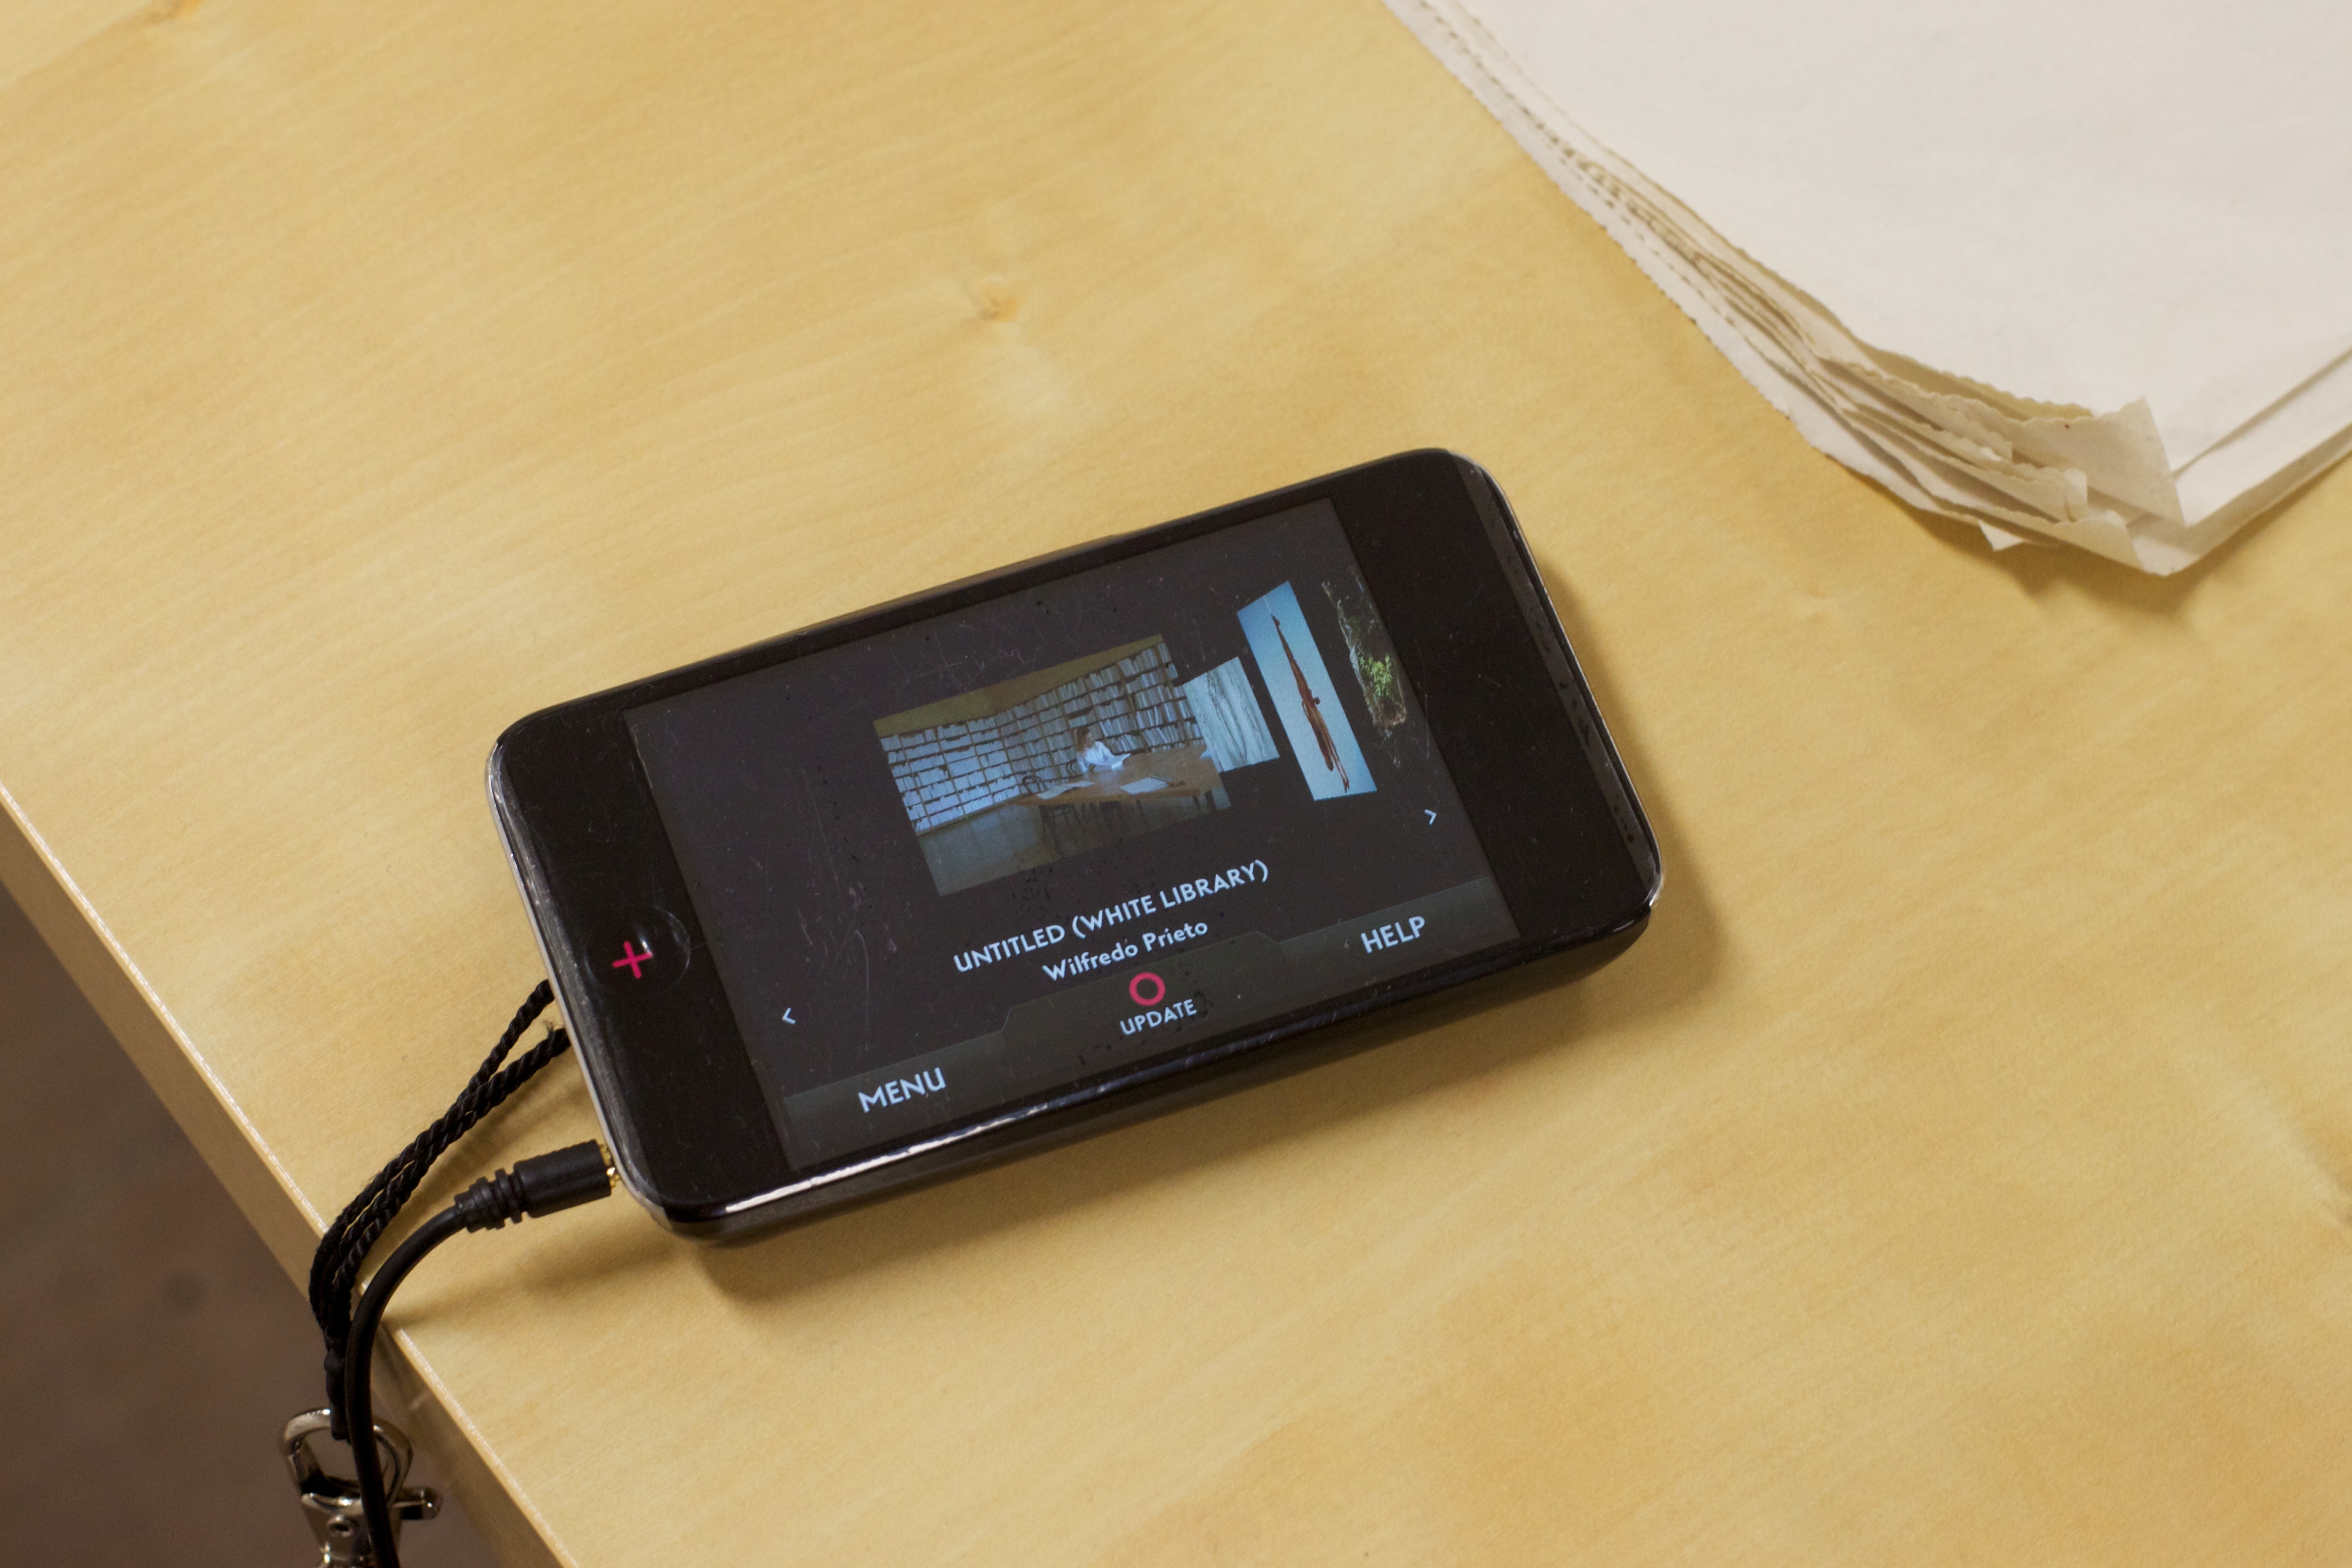
smartphone, technology, gadget, mobile phone, product, electronics, auodyssey, multimedia, electronic device